Zwentendorf Nuclear Power Plant

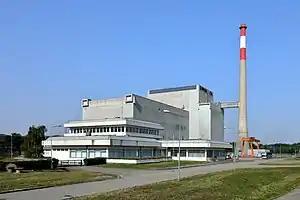
The Zwentendorf Nuclear Power Plant

The Zwentendorf Nuclear Power Plant was the first commercial nuclear plant for electric power generation built in Austria, of three nuclear plants originally envisioned. Construction of the plant at Zwentendorf was finished but the plant never entered service. The start-up of the Zwentendorf plant, as well as the construction of the other two plants, was prevented by a referendum on 5 November 1978, in which a narrow majority of 50.47% voted against the start-up.